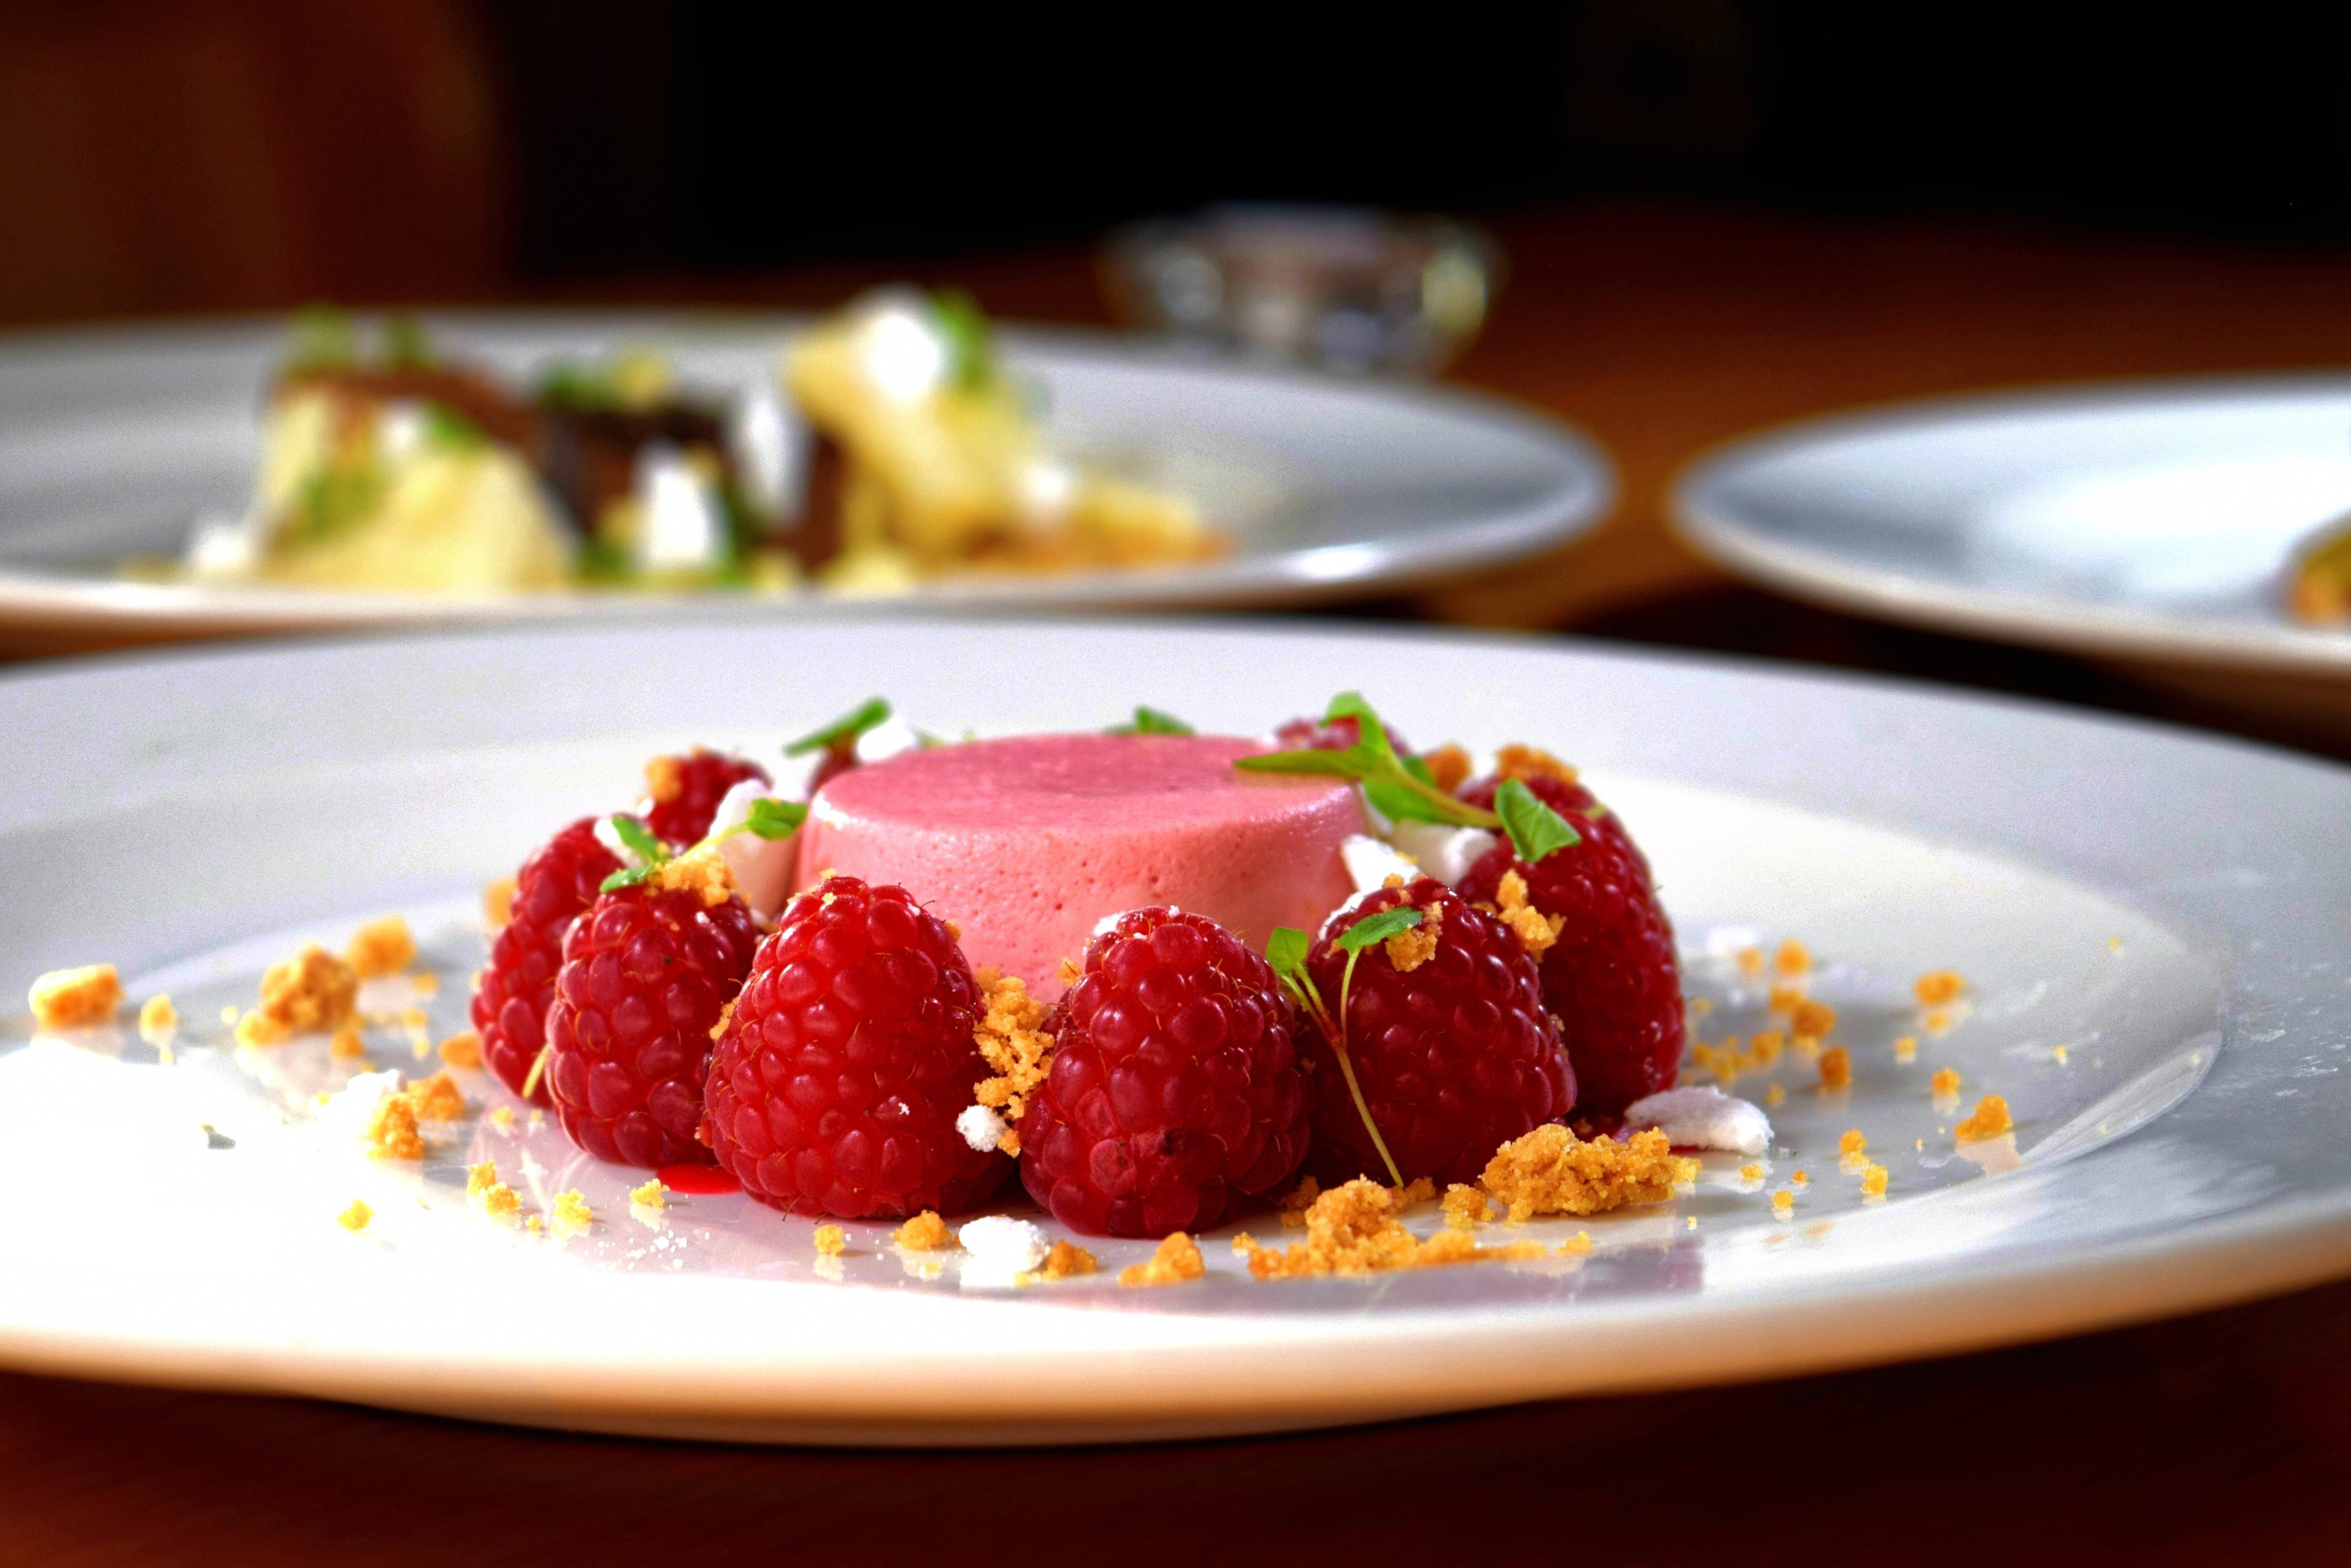
dish, food, cuisine, ingredient, dessert, strawberry, strawberries, la carte food, produce, sweetness, frozen dessert, bavarian cream, culinary art, panna cotta, fruit, berry